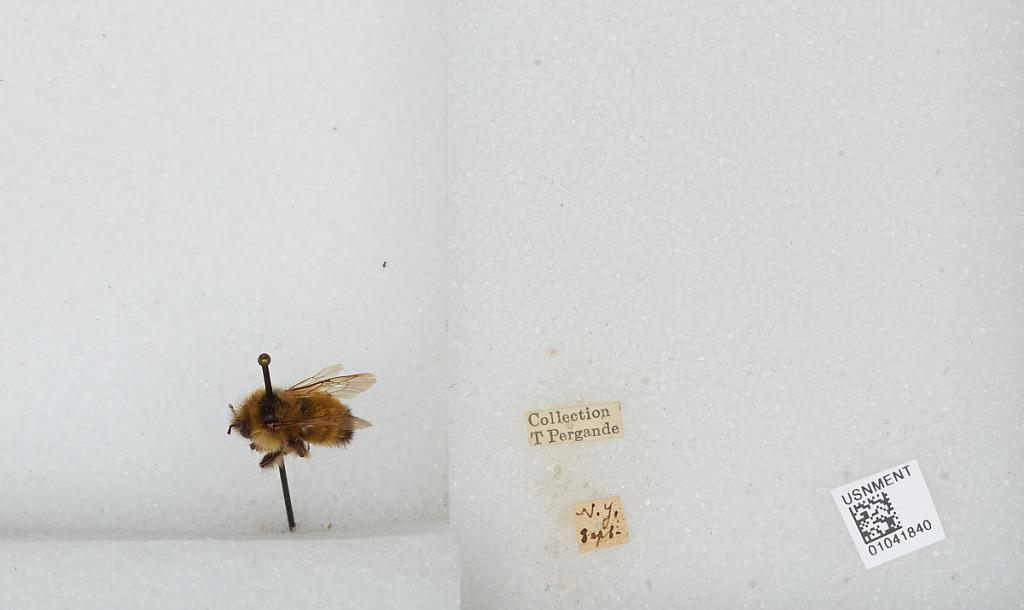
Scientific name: Bombus sp.
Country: United States
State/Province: New York